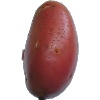
Label: Potato Red Washed 1